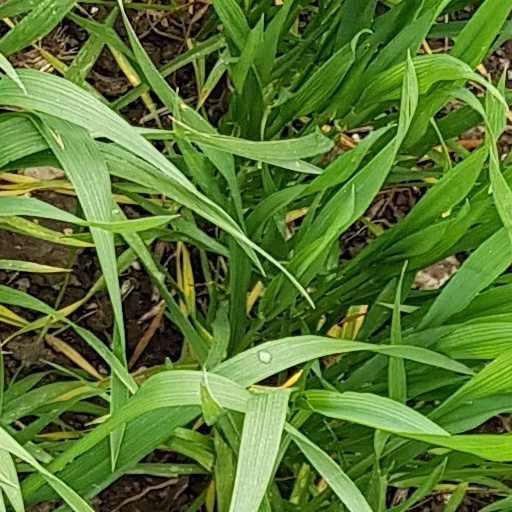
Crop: wheat